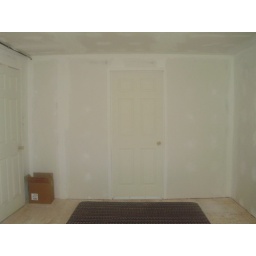
This is the view from the window in the Hannah bedroom